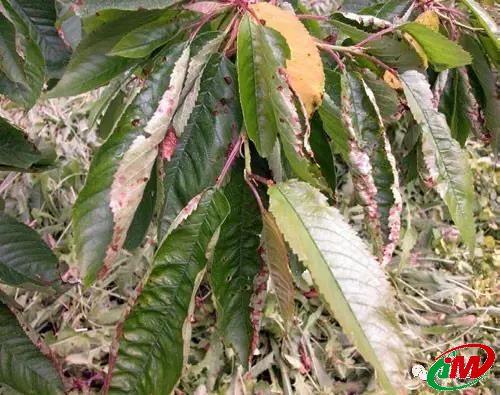
Plant: Cherry
Disease: cherry leaf spot